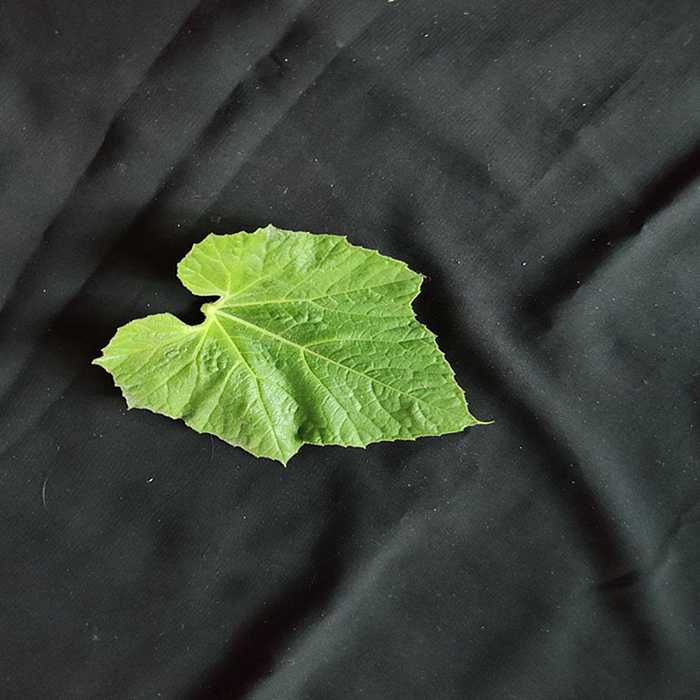
Plant: Bottle gourd
Label: Fresh leaf